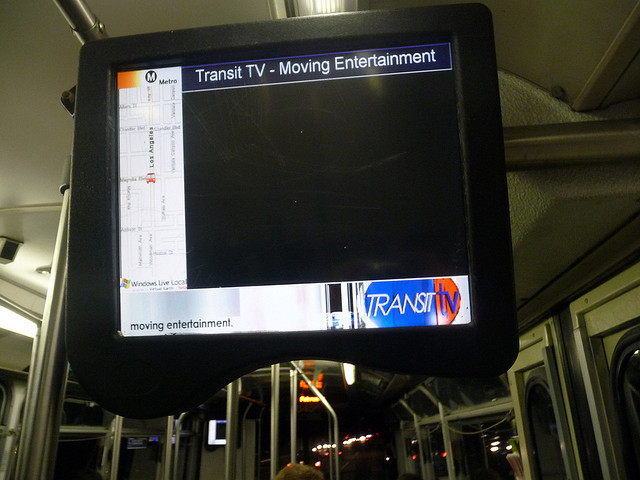
A monitor in a train displays a transit map

a picture of a public bus transit tv

A television screen on a bus provided for entertainment.